Esopus Creek

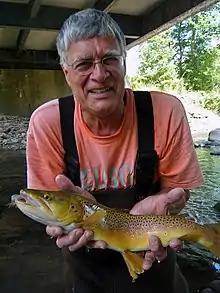
Large brown trout taken from the Esopus during a study

The Esopus was one of three valleys that trees followed into the Catskills, as revegetation of the mountain slopes took place in the glaciers' wake. First to come were the boreal species, such as balsam fir, that today persist only on the summits of the range's higher peaks. Next were the northern hardwoods, primarily beech, birch and maple species, that dominate much of the Catskill forests today. Last were southern hardwood species, mostly oak, hickory and American chestnut, probably following the Indians as they migrated north. Most of the chestnuts died in the chestnut blight of the early 20th century. Catskill forest historian Michael Kudish found that other southern hardwood species can be found in the Esopus valley all the way to Oliverea, a mile or so below the creek's source.